Ayers Rock (band)

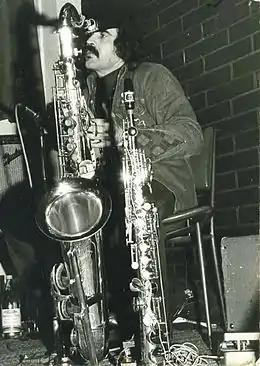
A 32-year-old man is shown in left profile, there is a brick wall behind him. He stares ahead, with a microphone to his right.

Doyle had worked sporadically for several years with multi-instrumentalist and arranger Col Loughnan, who joined London-based blues-pop group Kala in late 1972. Doyle invited his former bandmate to join in October 1973. With Ayers Rock, Loughnan played saxophones, flute, and electric piano. He had begun his career as lead vocalist for the Crescents in 1958, joining the Delltones in 1962. Loughnan diversified into arranging and playing jazz tenor saxophone with the Daly-Wilson Big Band. By December 1973 Ayers Rock had signed with Mushroom Records, which released their first single – "Rock 'n Roll Fight (Going On)", one of the label's early records. Mushroom Records co-owner Michael Gudinski became their manager.